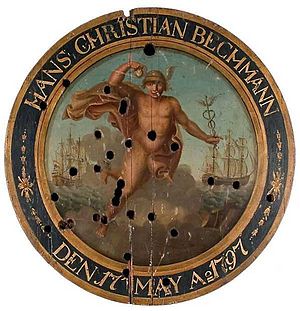
Det Kongelige Kjøbenhavnske Skydeselskab og Danske Broderskab
Skydeskive fra 1797 udført for Hans Christian Bechmann
Det Kongelige Kjøbenhavnske Skydeselskab og Danske Broderskab er en dansk selskabelig forening, der har sin oprindelse fra Hellig Trefoldigheds Lav udi det danske Kompagni eller Det danske Kompagni, som nævnes første gang 1443 i Christoffer af Bayerns stadsret, og hvis ældste kendte skrå er af 23. maj 1447. Selskabet, som fra 1673 hed Skydekompagniet, fik sit nuværende navn i 1776.